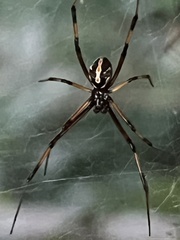
Species: Lactrodectus_hesperus